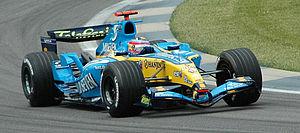
La Renault R25 est la monoplace de Formule 1 engagée par l'écurie française Renault F1 Team dans le cadre du Championnat du monde de Formule 1 2005. Elle est pilotée par l'Espagnol Fernando Alonso et l'Italien Giancarlo Fisichella. Les pilotes d'essais sont le Français Franck Montagny, le Brésilien Lucas di Grassi, le Polonais Robert Kubica et le Suisse Giorgio Mondini. Elle fut présentée à Monaco le 1ᵉʳ février 2005.
Quatorze constructeurs français de Formule 1 ont conçu des châssis répondant aux normes de la Formule 1 et destinés à participer aux compétitions. Des monoplaces Talbot-Lago et Simca-Gordini ont participé au championnat du monde des pilotes dès sa création, en 1950. La coupe pour les constructeurs est apparue en 1958 et le championnat du monde des constructeurs de Formule 1 est apparu en 1982.